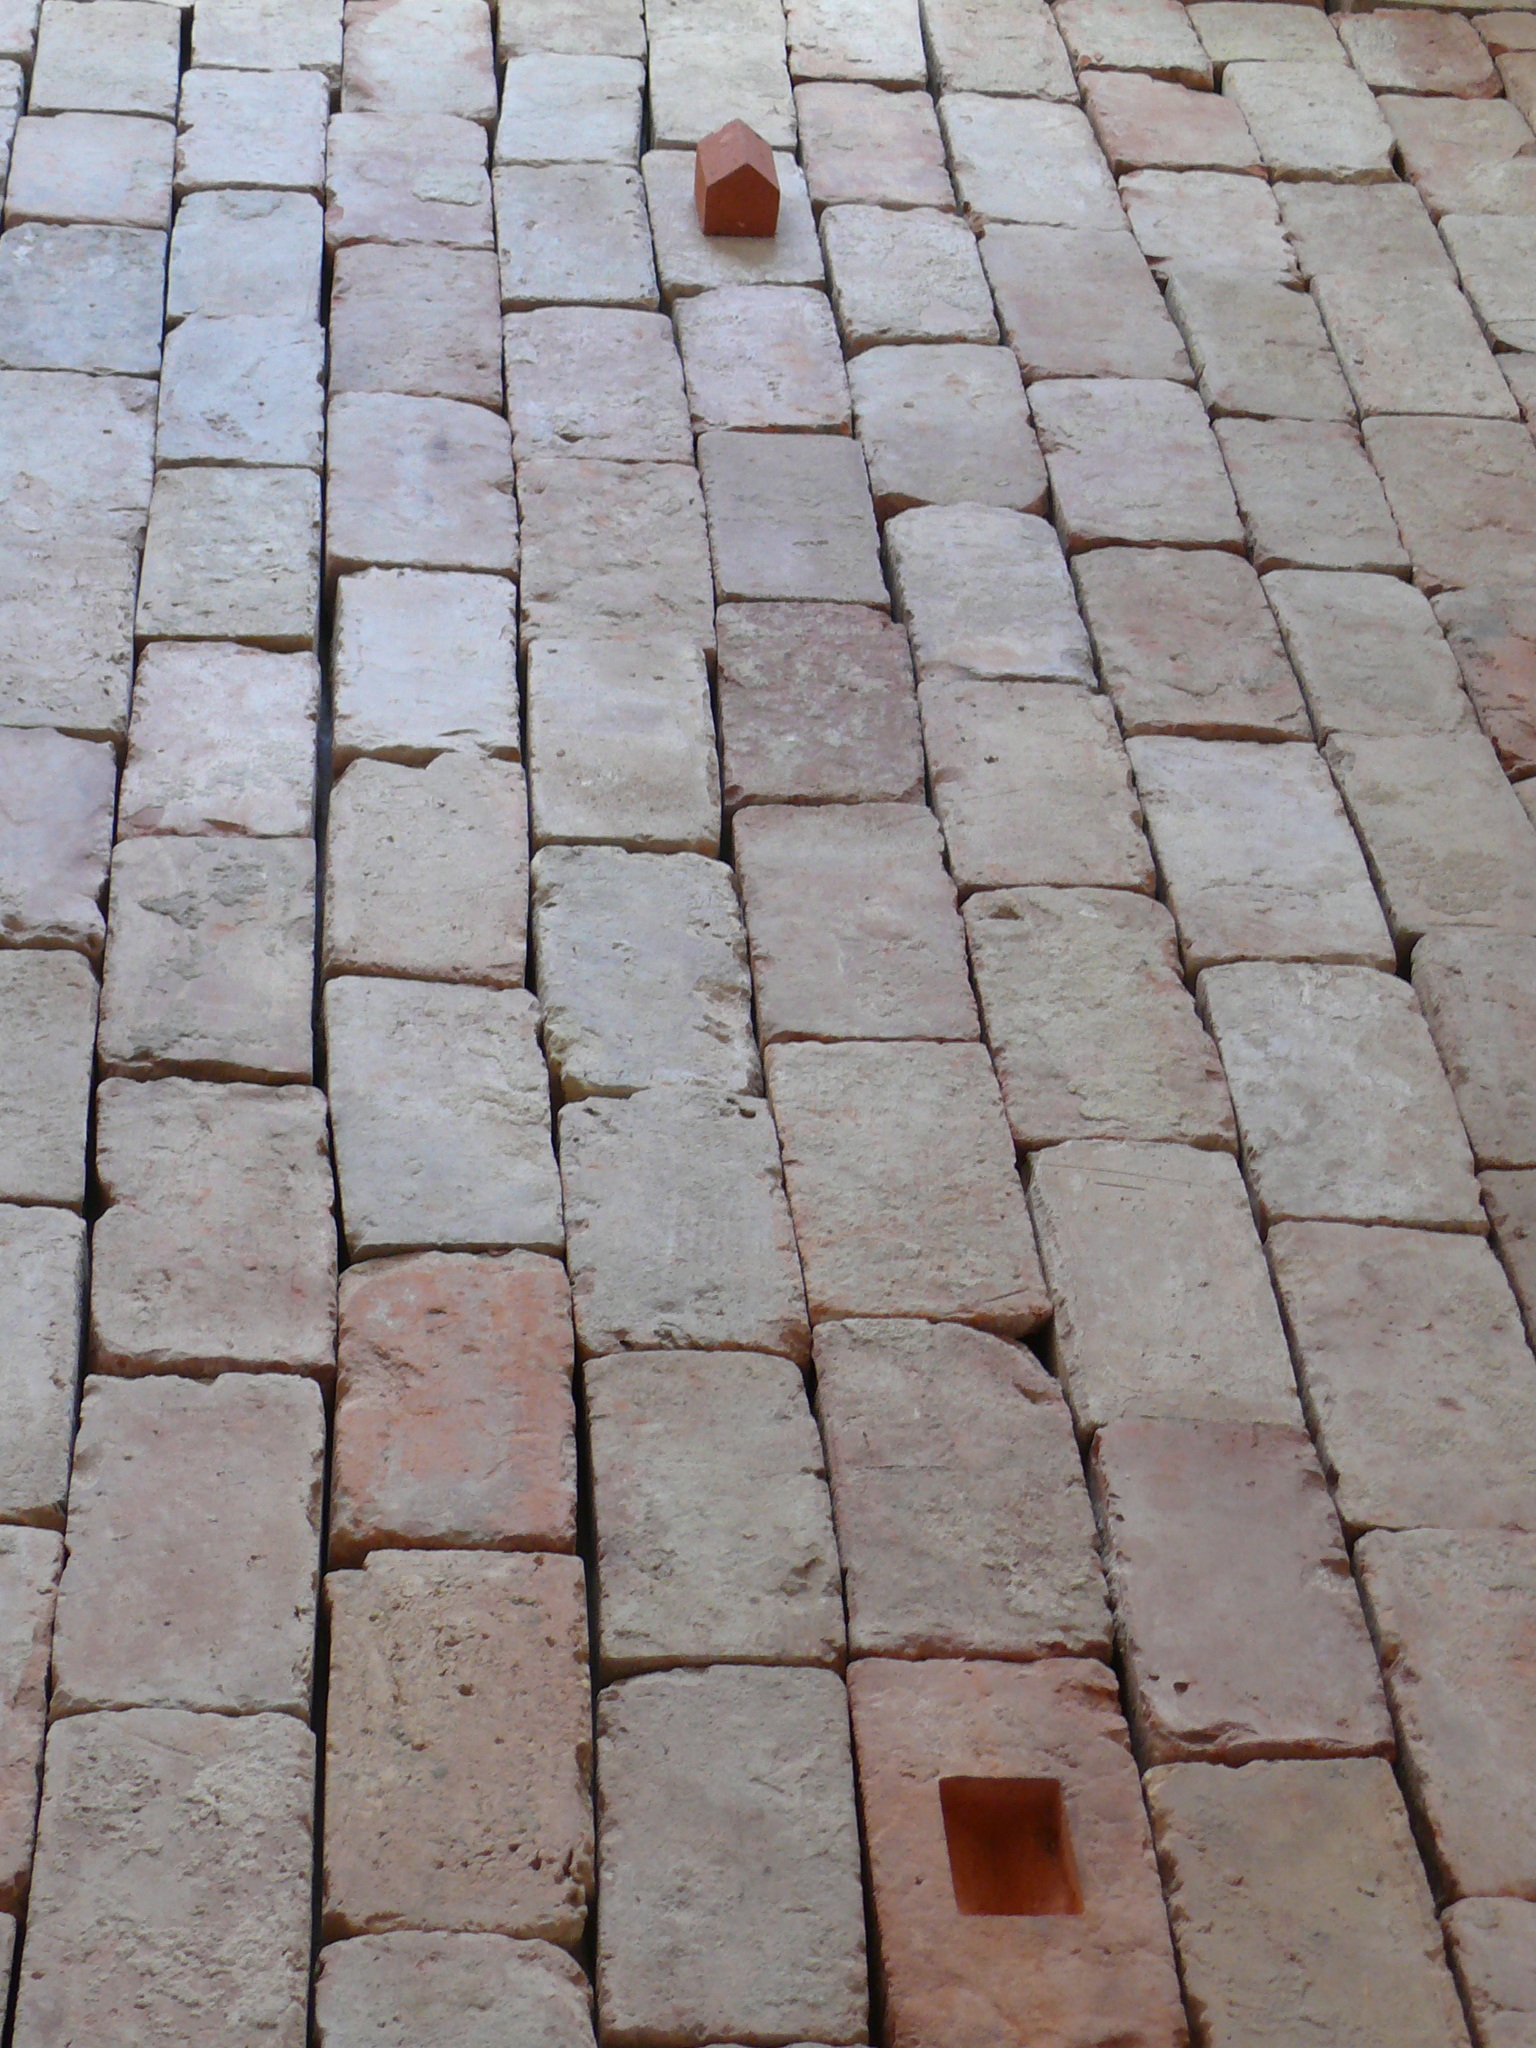
sidewalk, floor, roof, building, cobblestone, home, asphalt, walkway, tile, brick, material, patch, stones, brickwork, traces, flooring, road surface, outdoor structure, flagstone